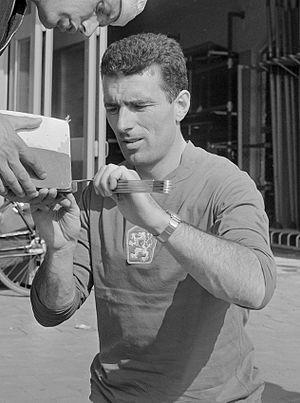
Pavel Schmidt né le 9 février 1930 à Bratislava et mort le 14 août 2001 à Evilard en Suisse, est un rameur d'aviron tchèque.